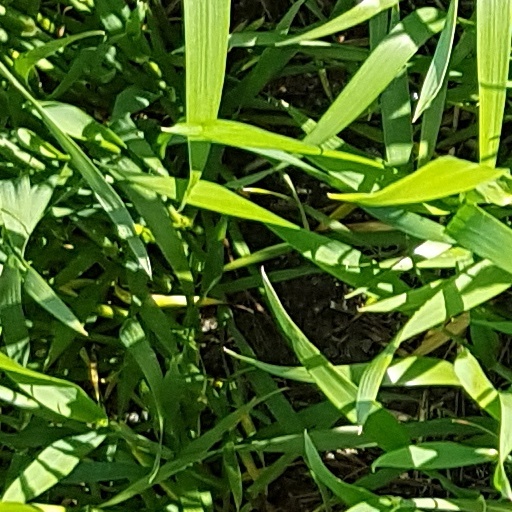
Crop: wheat